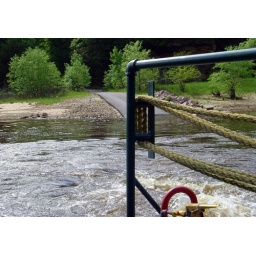
Picture from the back of a Duck...as we entered the water in the amphibious building